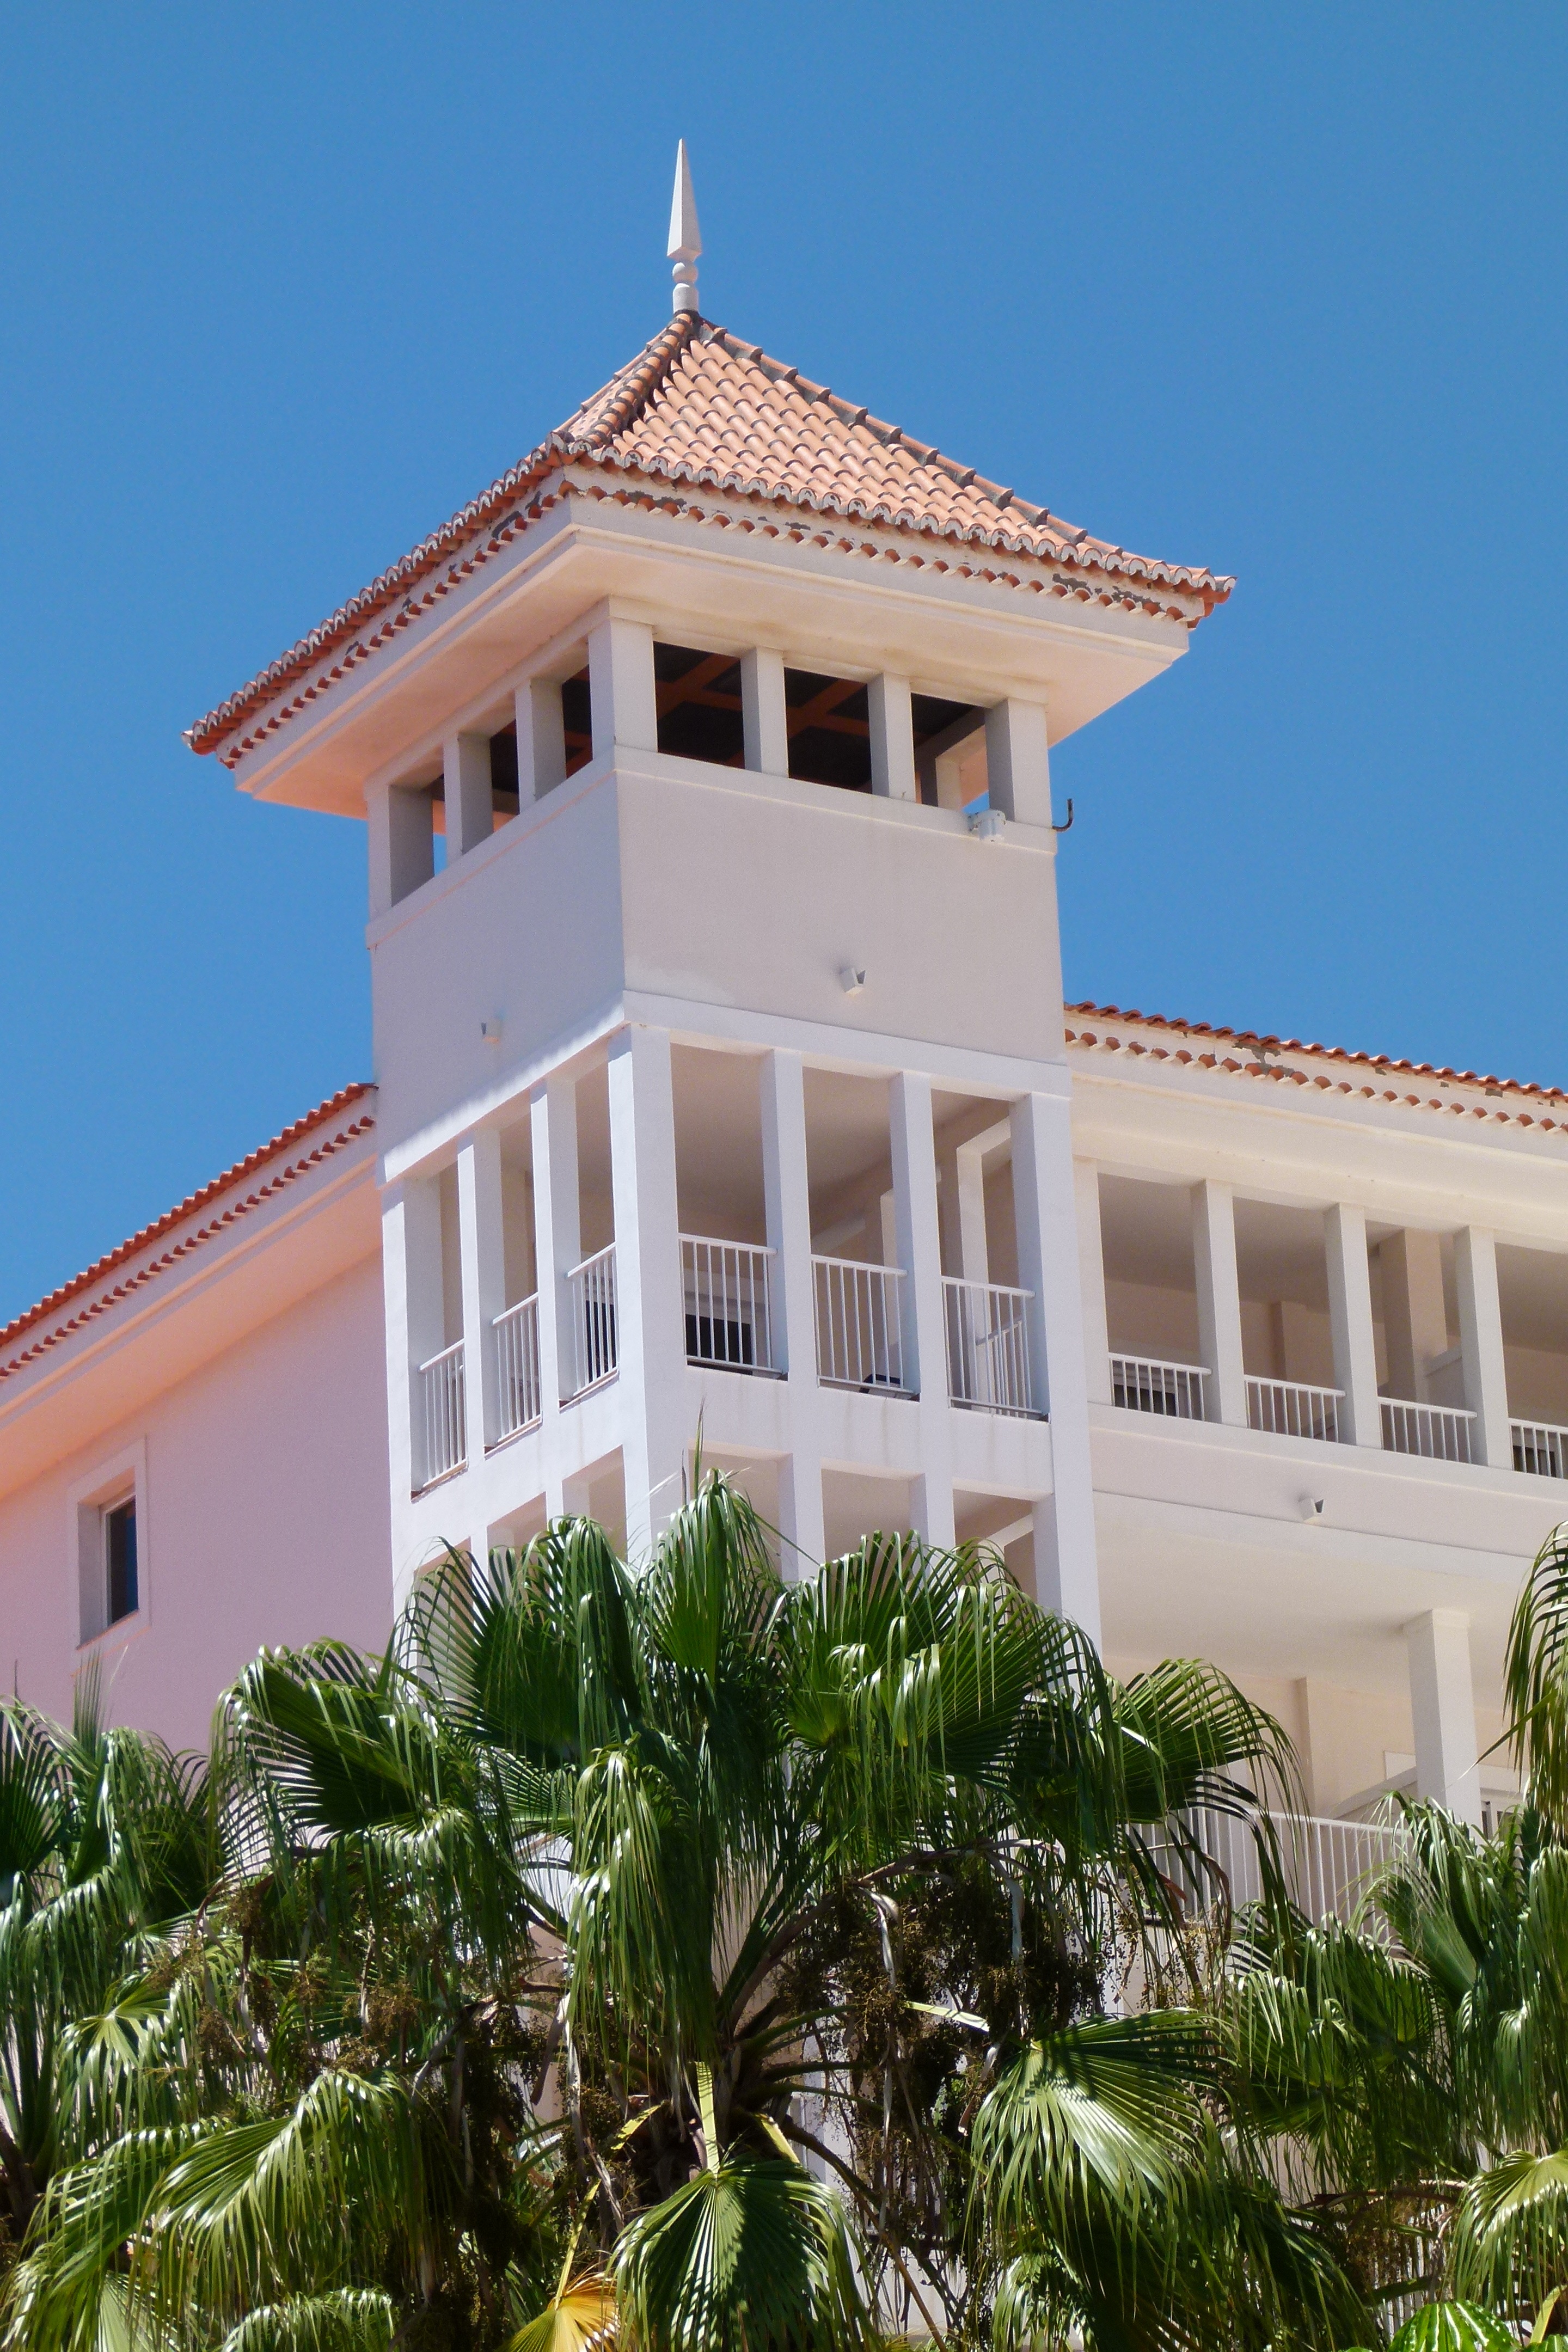
architecture, villa, mansion, house, building, palace, home, tower, facade, property, modern, hotel, resort, estate, madeira